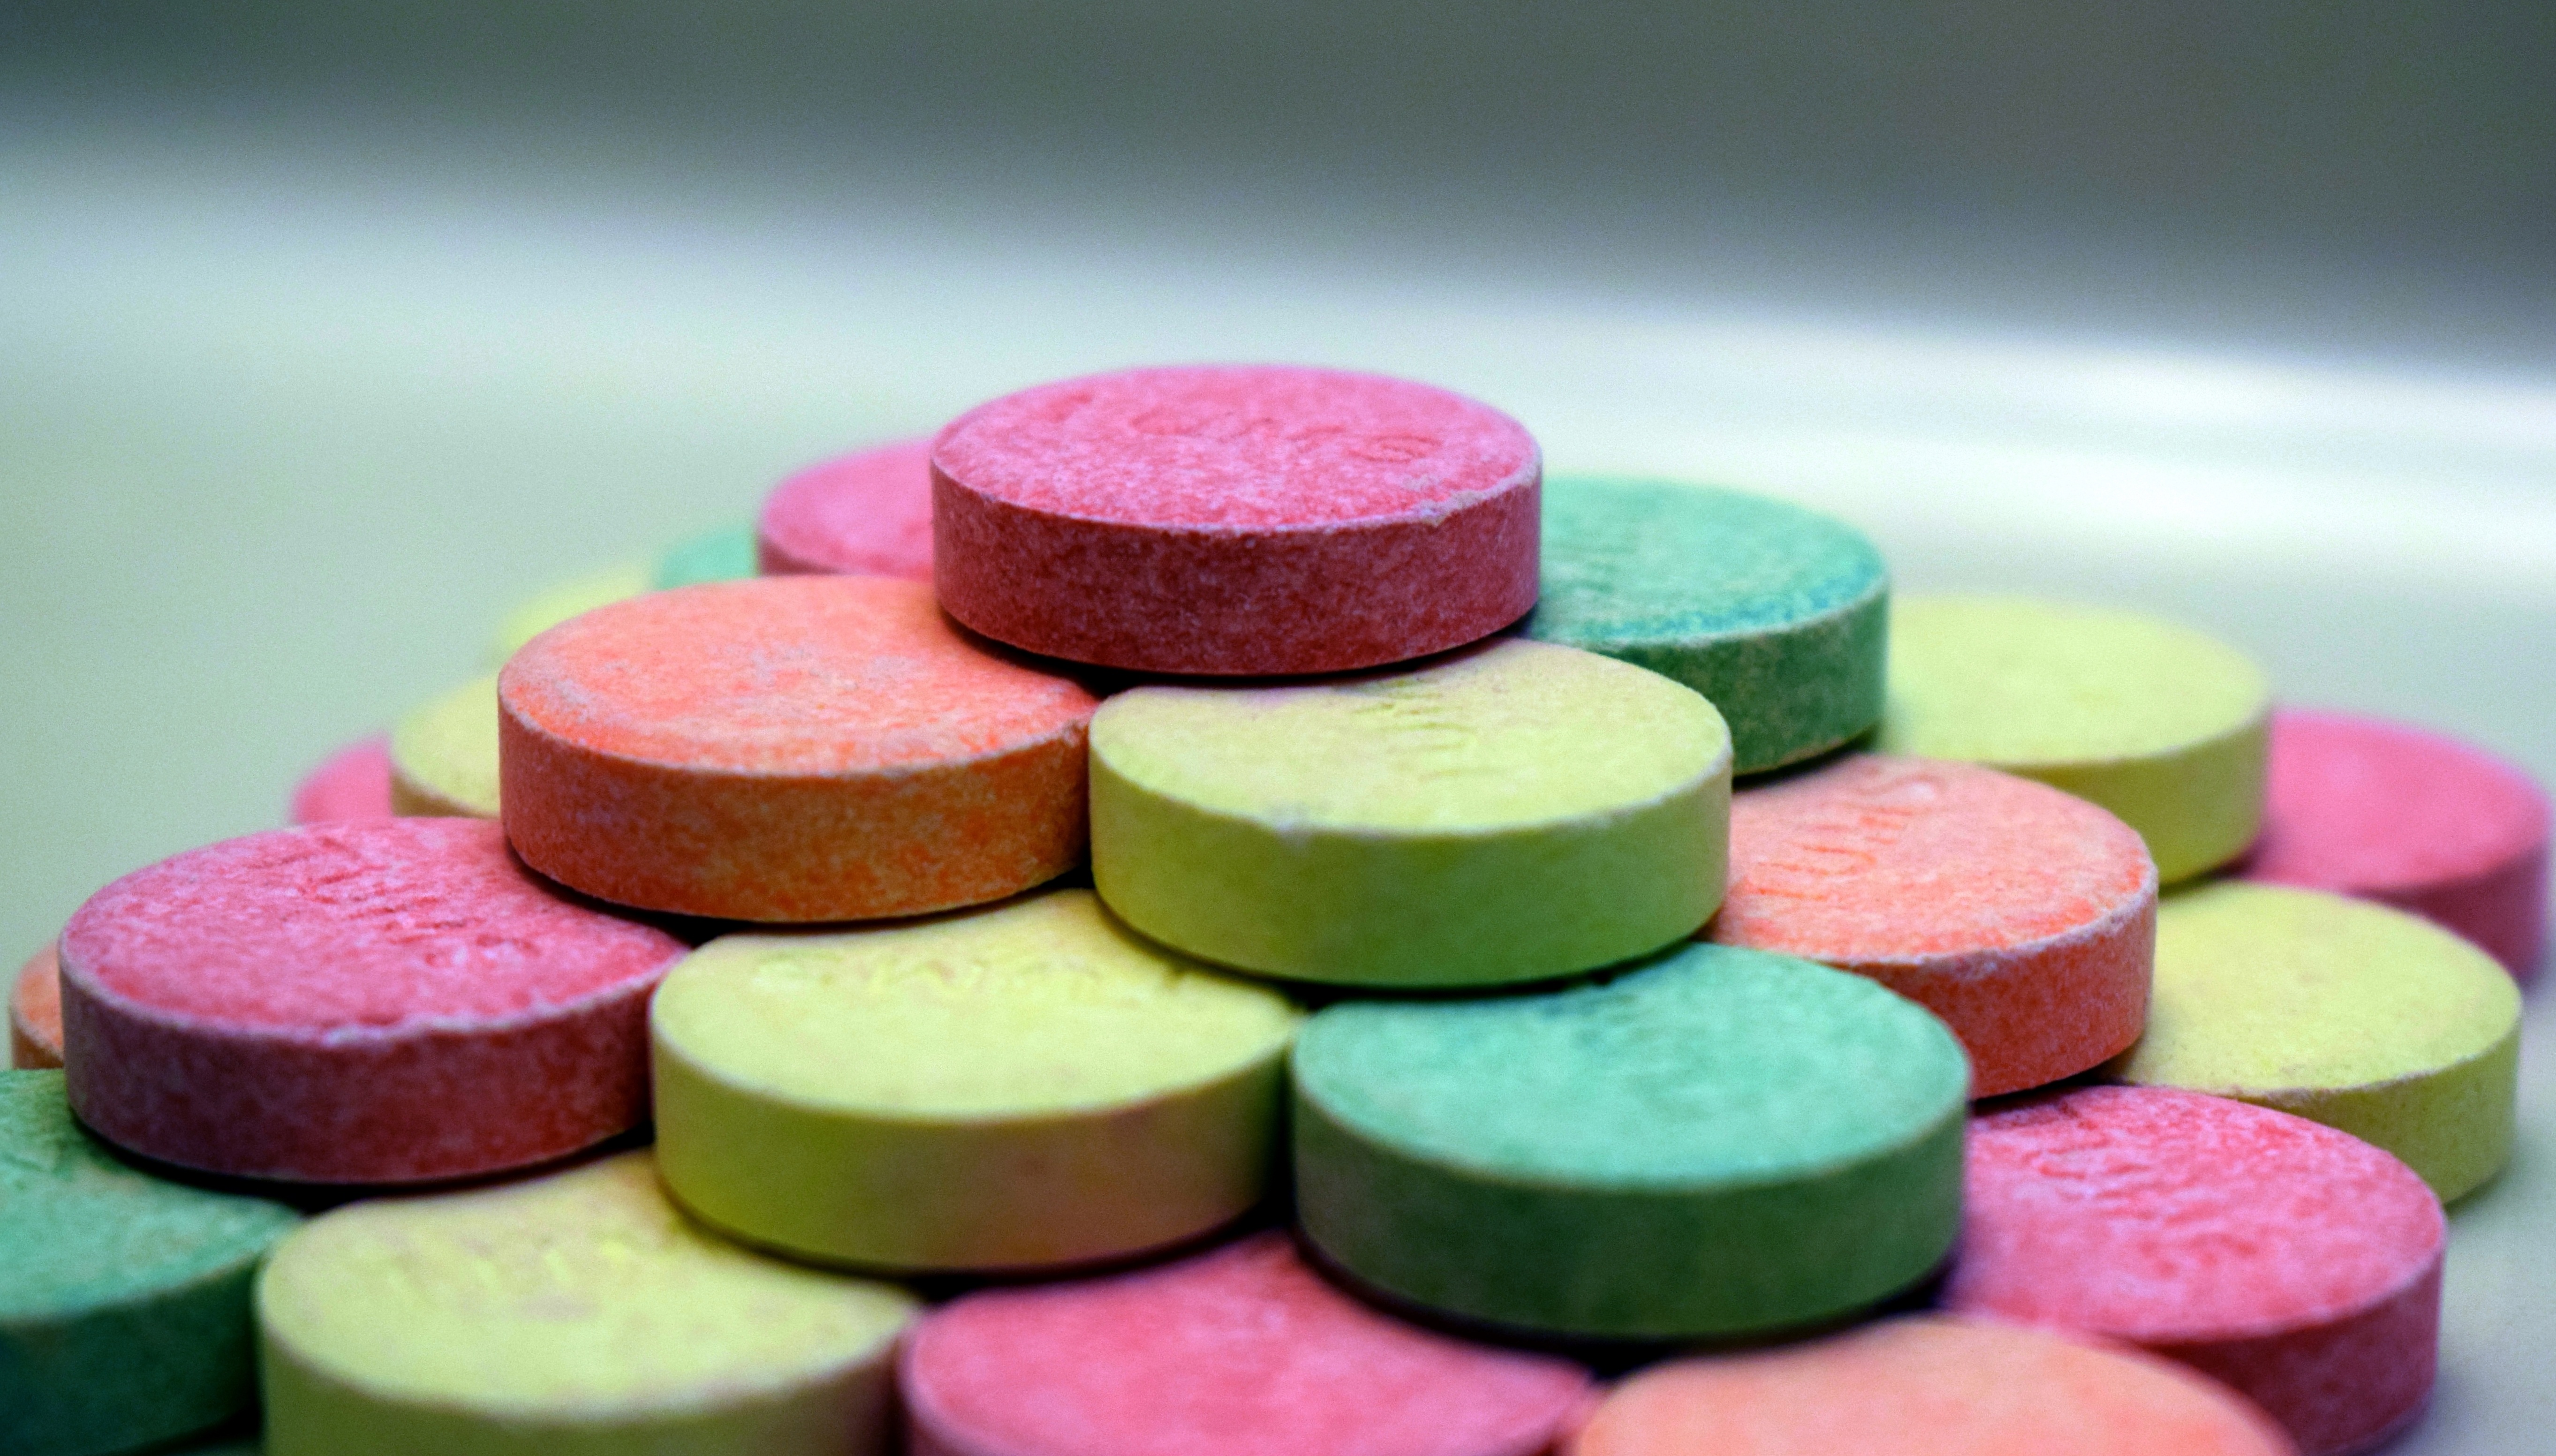
round, pile, food, pyramid, color, stack, colorful, medicine, pink, macaroon, dessert, cake, colors, icing, stacked, pills, doctor, treat, tablets, medical, confectionery, treatment, cure, tums, antacid, indigestion, heartburn, dissolve, chewable, piled